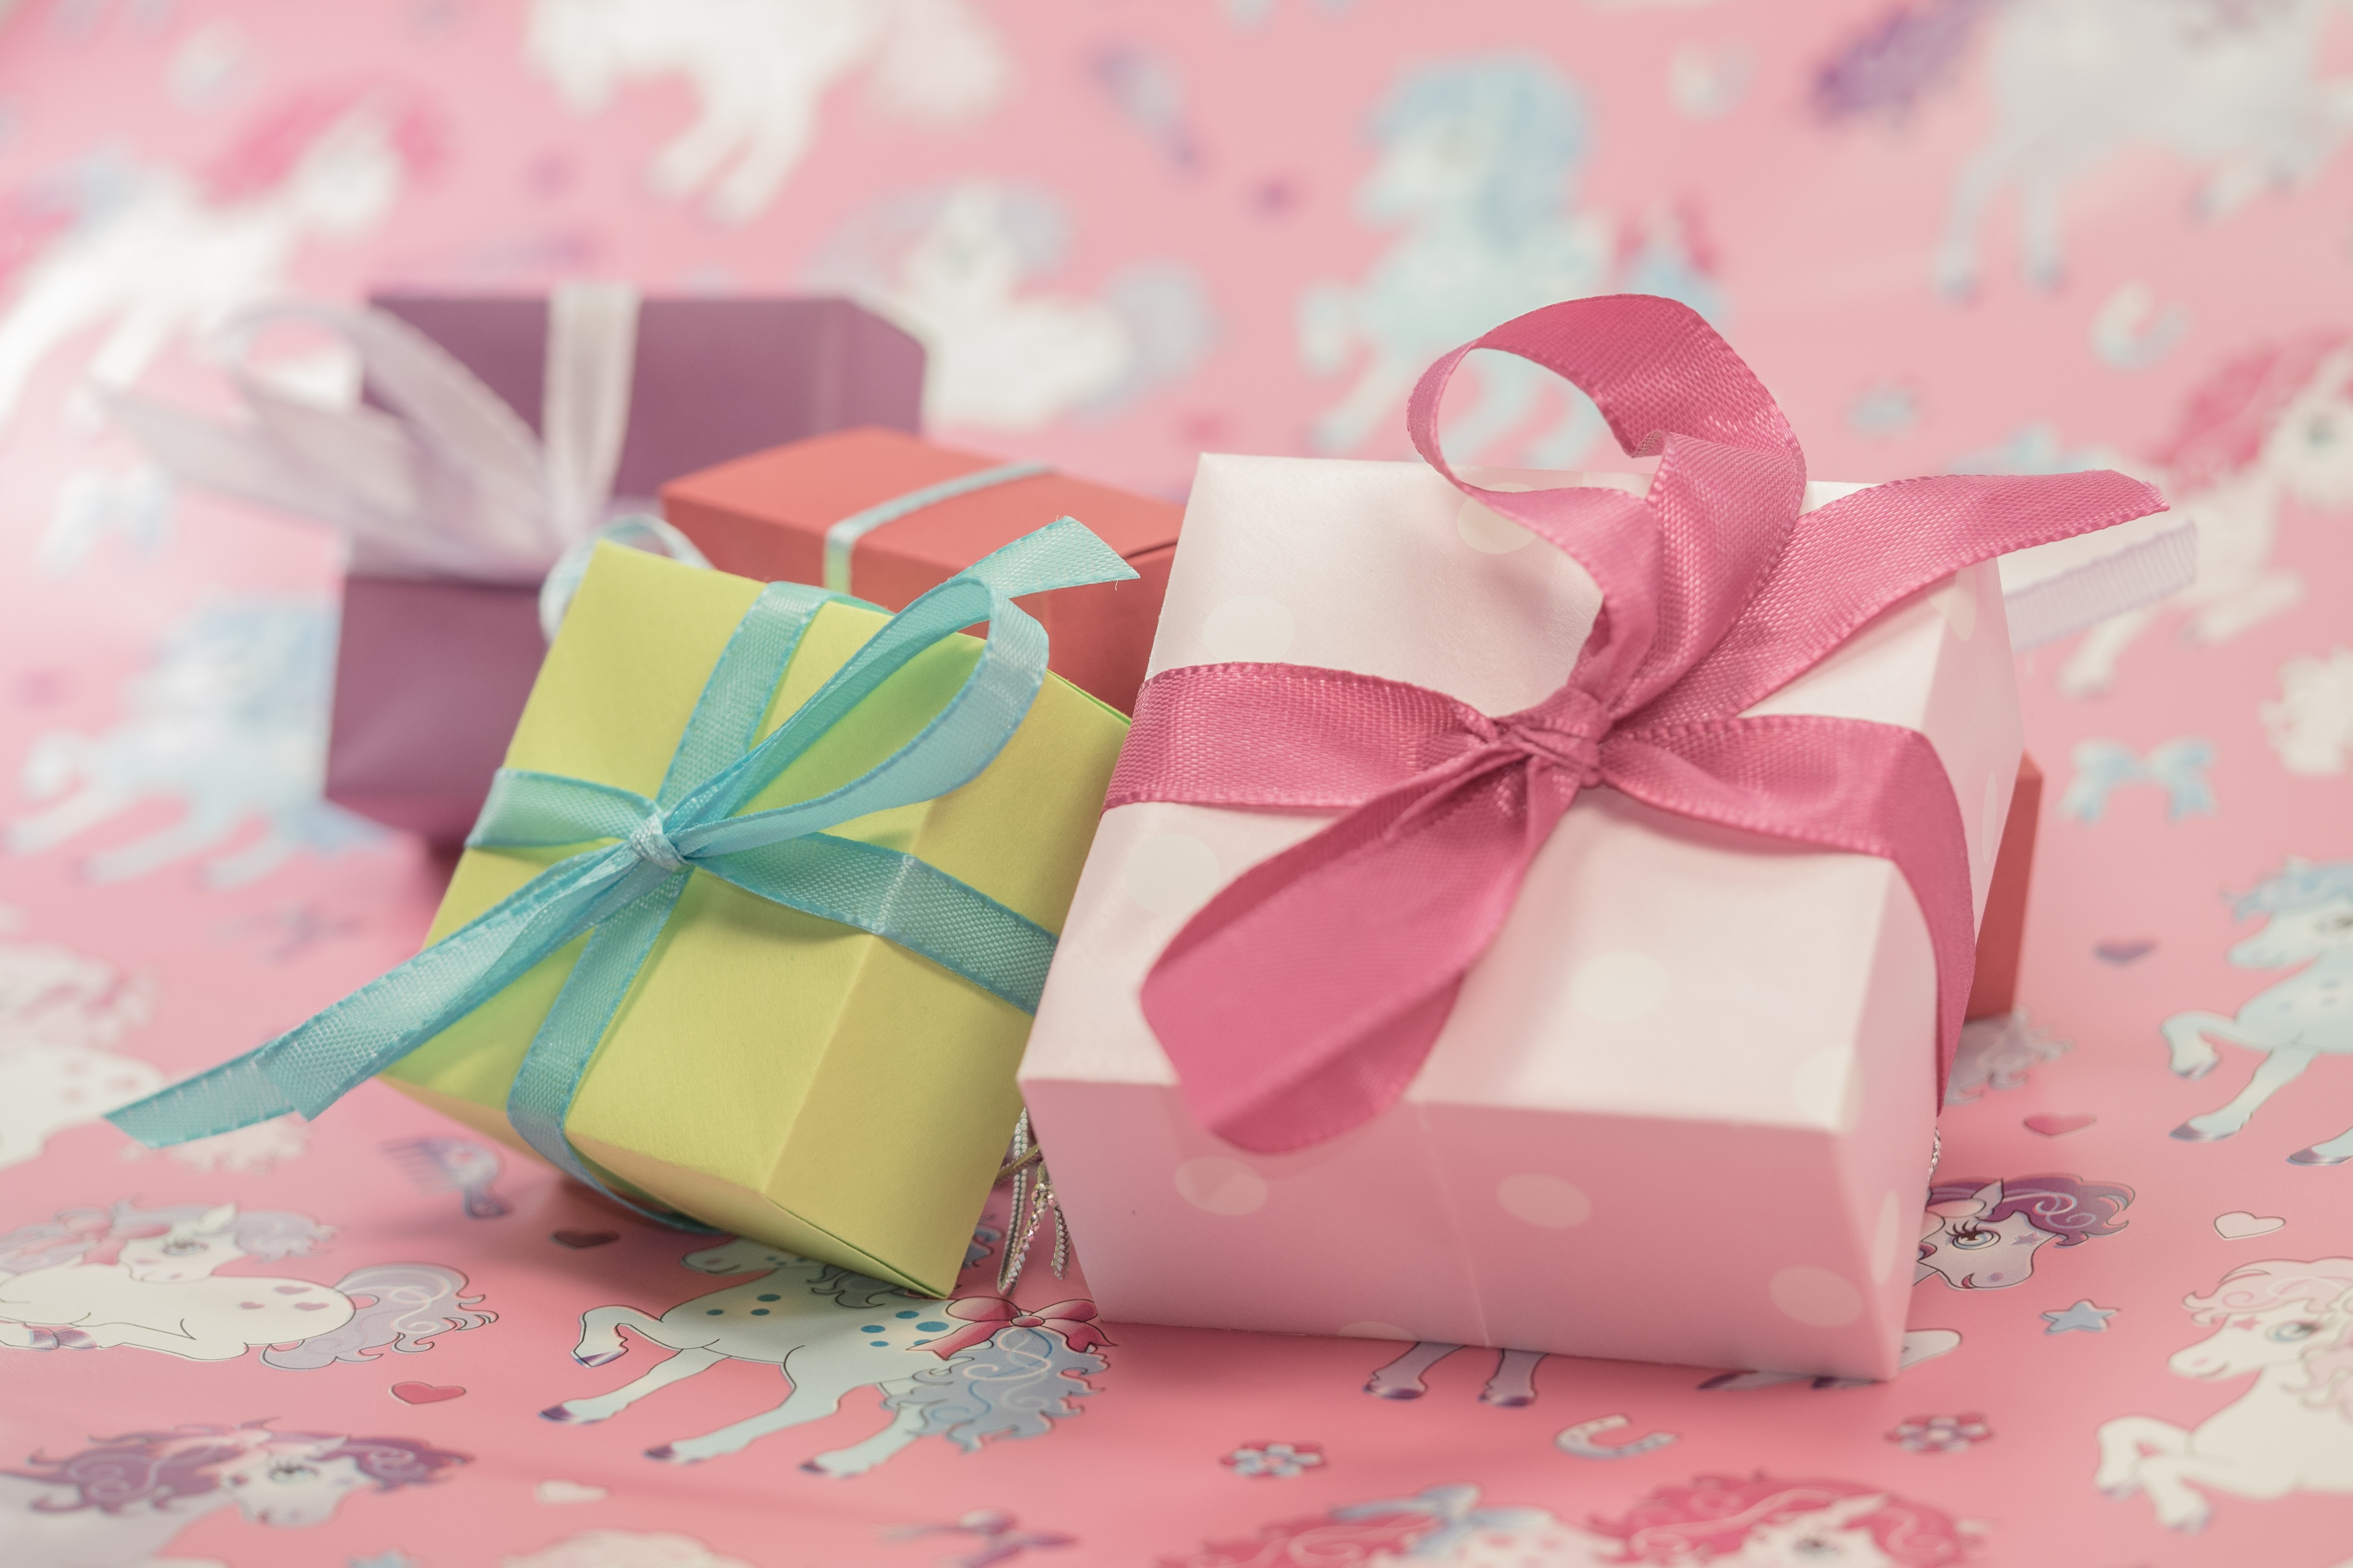
flower, petal, gift, decoration, food, color, colorful, pink, christmas, package, advent, christmas decoration, gifts, art, icing, joy, birthday, loop, made, packed, give, surprise, gift packaging, mother's day, children's birthday, packet loop, wedding favors